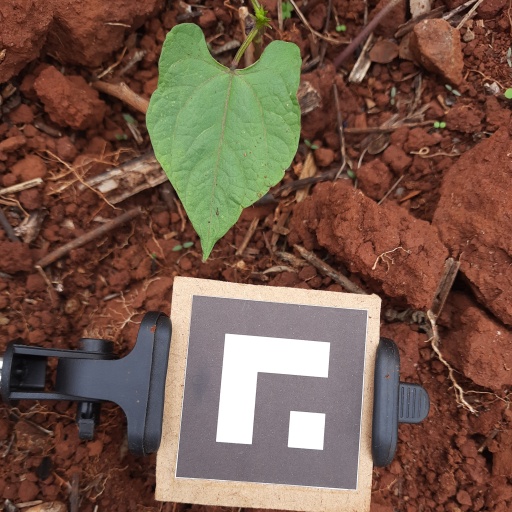
Observations: flat surface, no eating holes, under cloudy sky